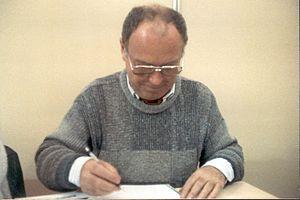
Gilbert Gascard, connu sous le pseudonyme de Tibet, né le 29 octobre 1931 à Marseille et mort le 2 janvier 2010 à Roquebrune-sur-Argens, est un auteur de bande dessinée français surtout connu pour ses séries franco-belges au long cours Chick Bill et Ric Hochet.
Chronologie de la bande dessinée :